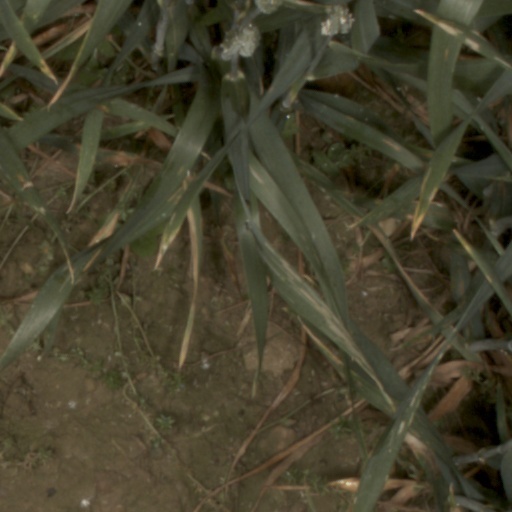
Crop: wheat